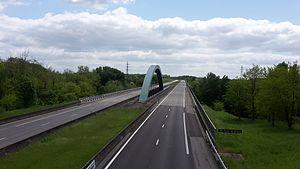
Autoroute A77 franchissant le canal de Briare, à Briare, département du Loiret, France.
L’autoroute A77 est une autoroute française commençant à Poligny en Seine-et-Marne, au demi-échangeur avec l'autoroute A6 et se terminant à Sermoise-sur-Loire dans la Nièvre, où elle est prolongée par la Route nationale 7.